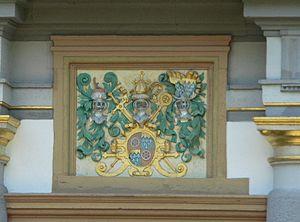
Le Château de Höchst était la résidence des officiers de l'archevêque de Mayence, dans l'ancienne ville Höchst-sur-le-Main, aujourd'hui devenue un quartier de Francfort-sur-le-Main. Il se compose de l’ancien château, construit entre le XIVᵉ et XVIᵉ siècles et du nouveau, bâti à la fin du XVIᵉ siècle. Tous deux sont aujourd'hui propriété de l'association Deutsche Stiftung Denkmalschutz. Depuis 1957, le château de Höchst est le point central d'un festival du début de l'été, la Höchster Schloßfest.
Wolfgang de Dalberg, né 1538, décédé le 5 avril 1601 à Aschaffenbourg, a été Prince-Électeur-archevêque de Mayence de 1582 à 1601.